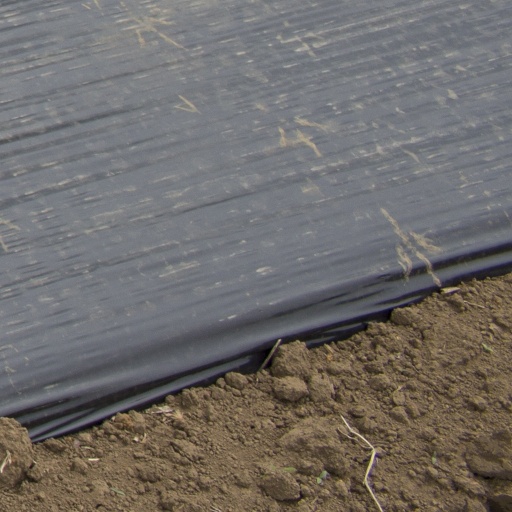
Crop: Jerusalem artichoke